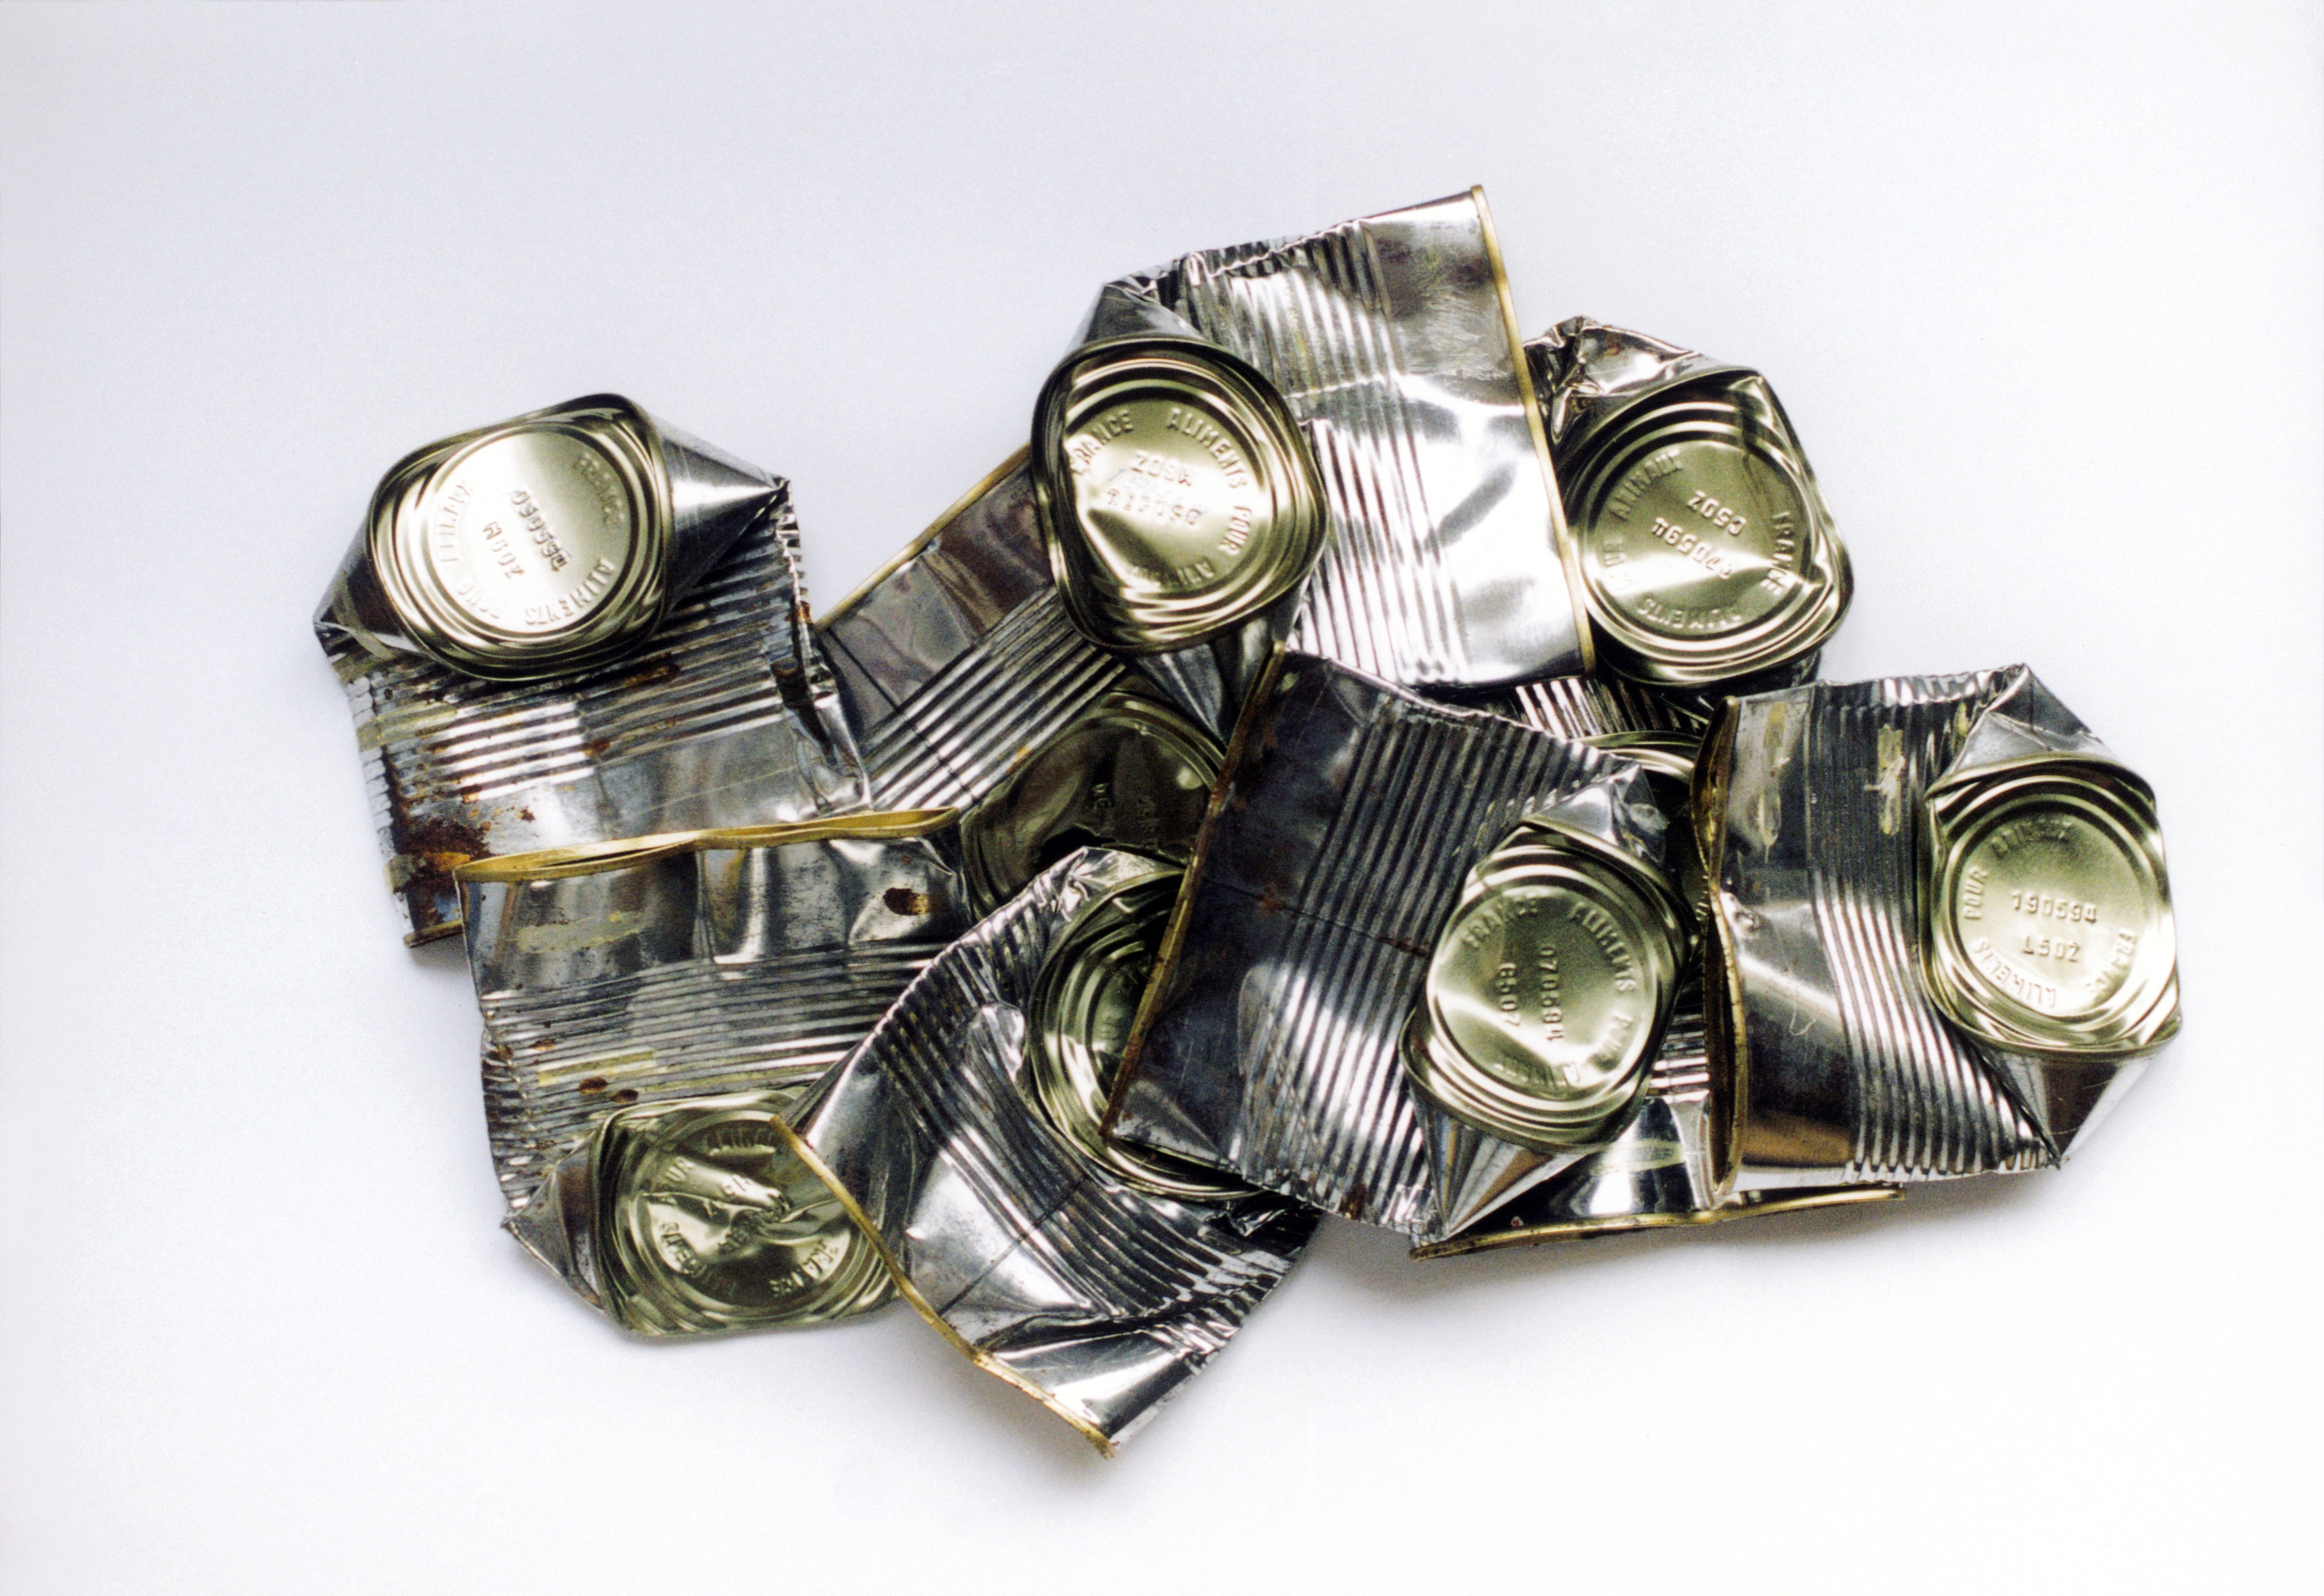
headlamp, brass, silver, container, cans, metallic, tin, tin can, automotive lighting, dented metal